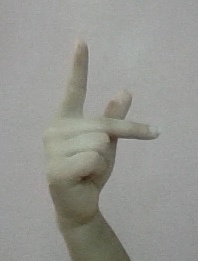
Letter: dha